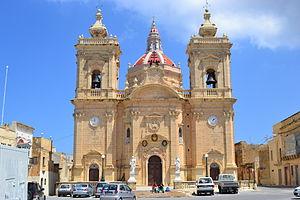
Ix-Xagħra, connue aussi plus simplement comme Xagħra, est un village d’environ 3 700 habitants situé sur l’île de Gozo à Malte. Établi sur un plateau, il se trouve au nord-est entre Victoria et la baie de Ramla.